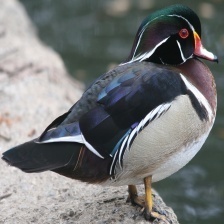
Species: WOOD DUCK
Scientific name: AIX SPONSA
ImageNet parent category: drake